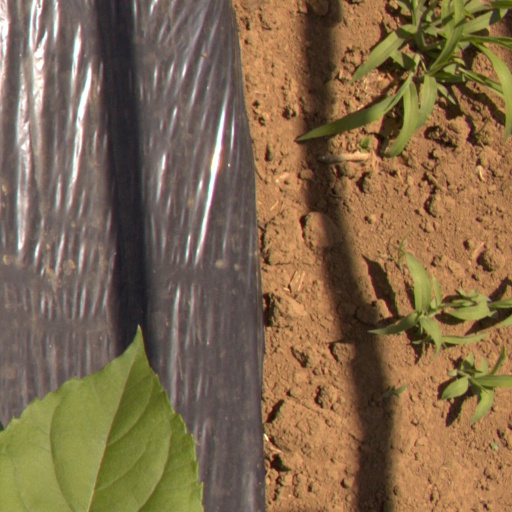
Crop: Jerusalem artichoke